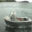
Label: ship